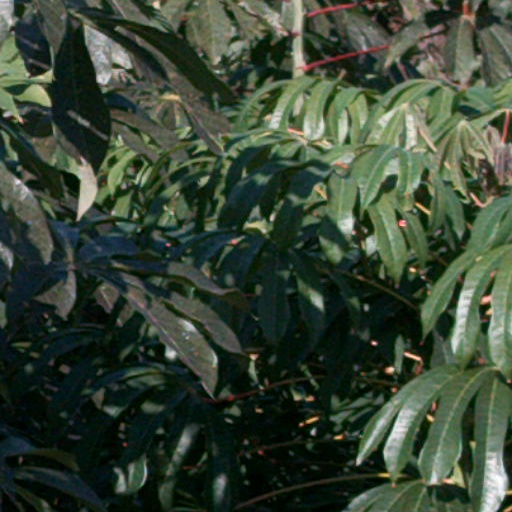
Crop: cassava